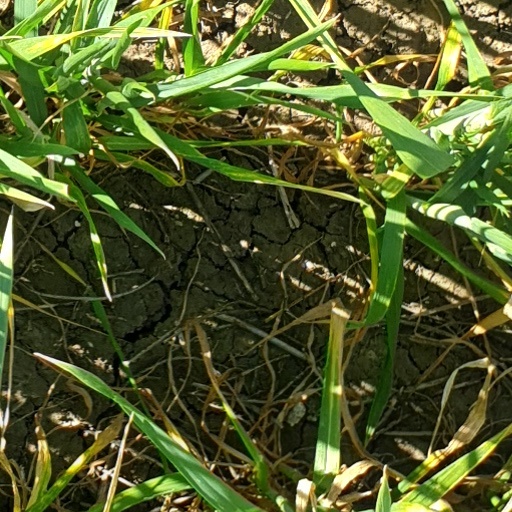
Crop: wheat